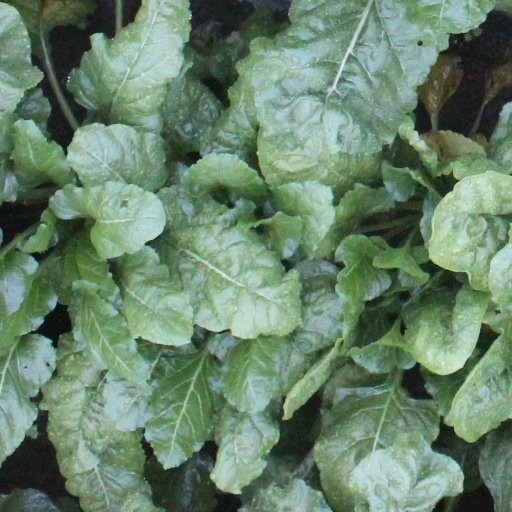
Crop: sugar beet